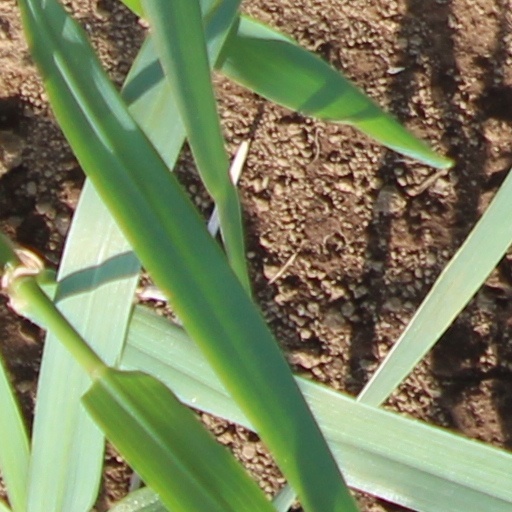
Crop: wheat